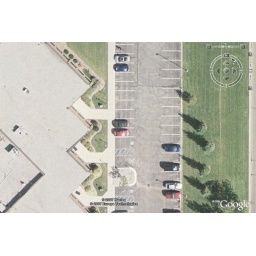
Mine is the gray near the center; Gautam's is the red next to mine.